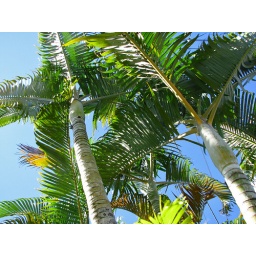
A particularly stout-stemmed plant of the very common Dypsis lutescens, growing as a street tree in Mareeba, north Queensland.